Orders, decorations, and medals of the Socialist Federal Republic of Yugoslavia

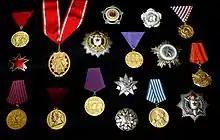
Decorations of the SFRY: Order of Brotherhood and Unity, Order of the People's Hero, Order of Military Merit, Medal of Labor, Medal of Bravery and Memorial Medal of the Partisans of 1941.

Orders, decorations, and medals of the Socialist Federal Republic of Yugoslavia were created during the Second World War and used throughout the existence of the Socialist Federal Republic of Yugoslavia (called Federal People's Republic of Yugoslavia until 1963). The first decorations were created by AVNOJ on August 15, 1943 and included the Order of the People's Hero, Order of the People's Liberation, Order of the Partisan Star, Order of the Brotherhood and Unity, Order for Bravery and Medal for Bravery. By 1960 the total number of decorations increased to 42 and consisted of 35 orders, 6 medals and 1 commemorative medal. The designers of the Yugoslav orders and medals were Antun Augustinčić and Đorđe Andrejević Kun.